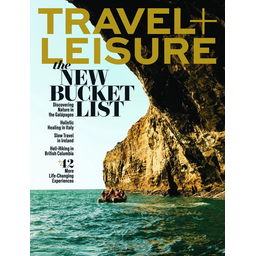
Label: paper